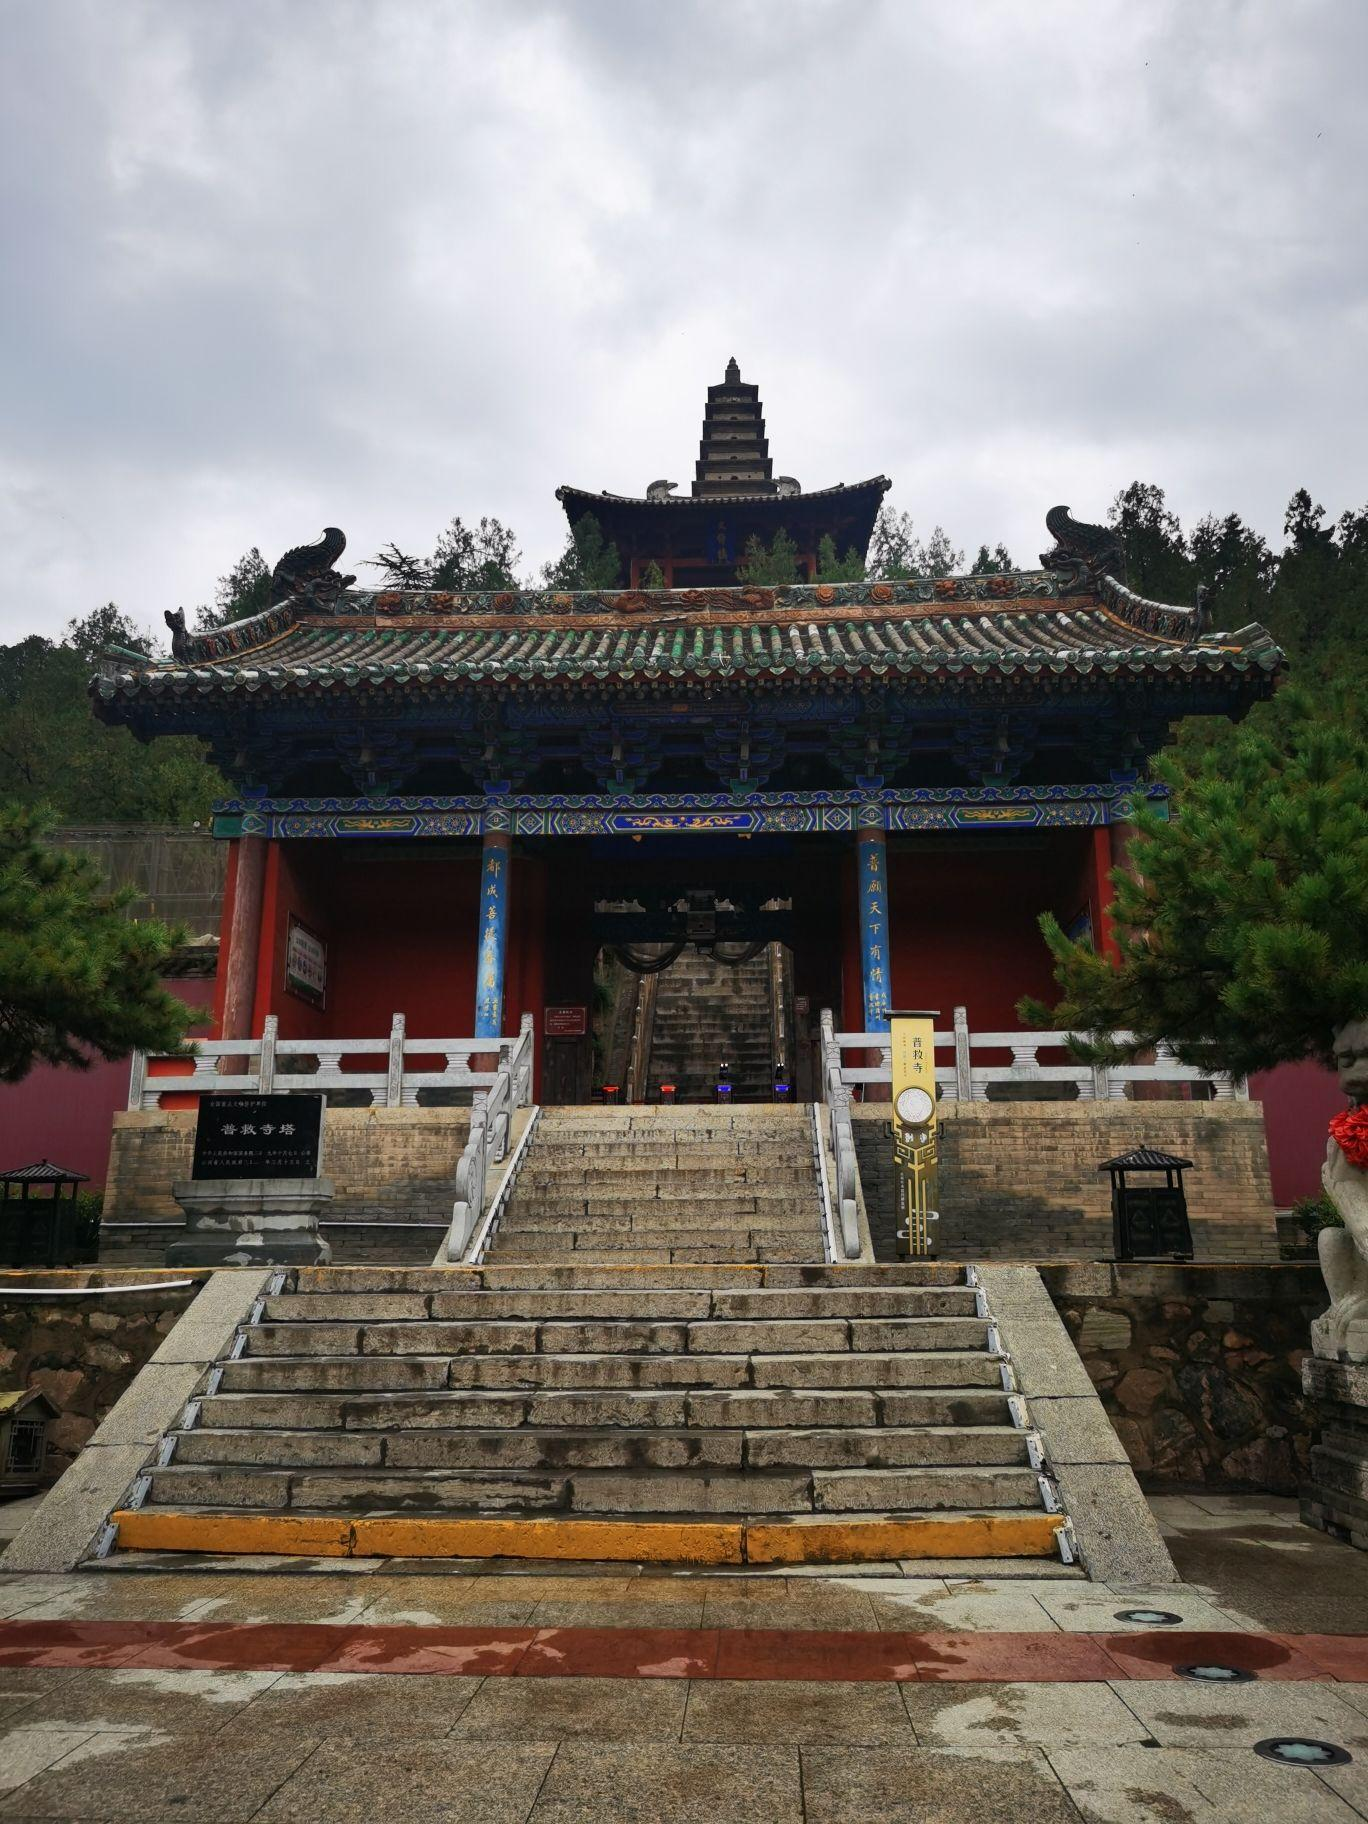
地标名称：普救寺
所在城市：运城市·永济市